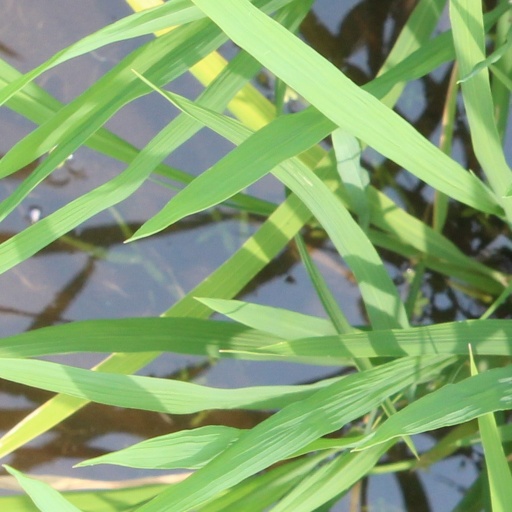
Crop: rice